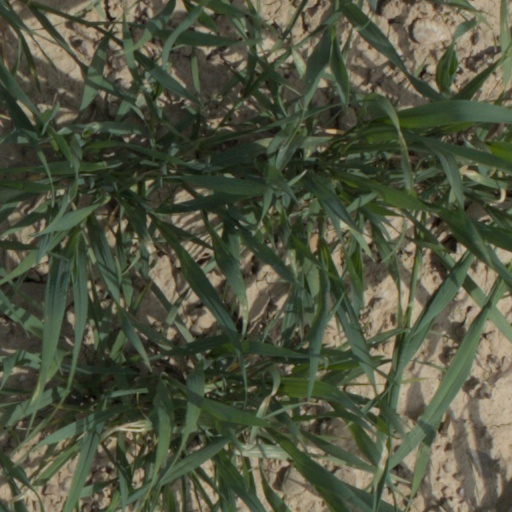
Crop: wheat